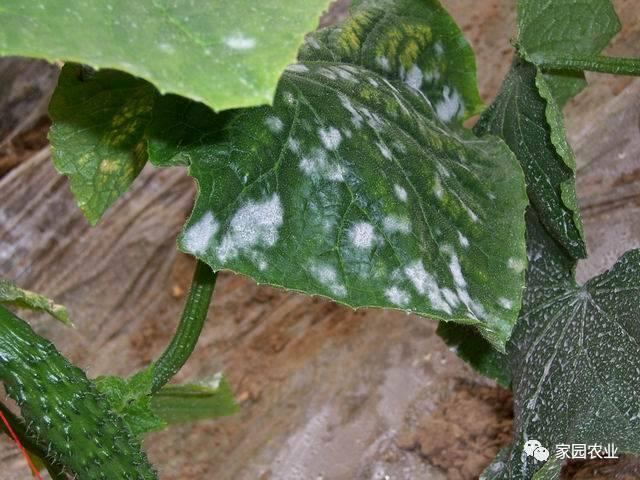
Plant: Cucumber
Disease: cucumber powdery mildew